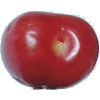
Label: Cherry 2